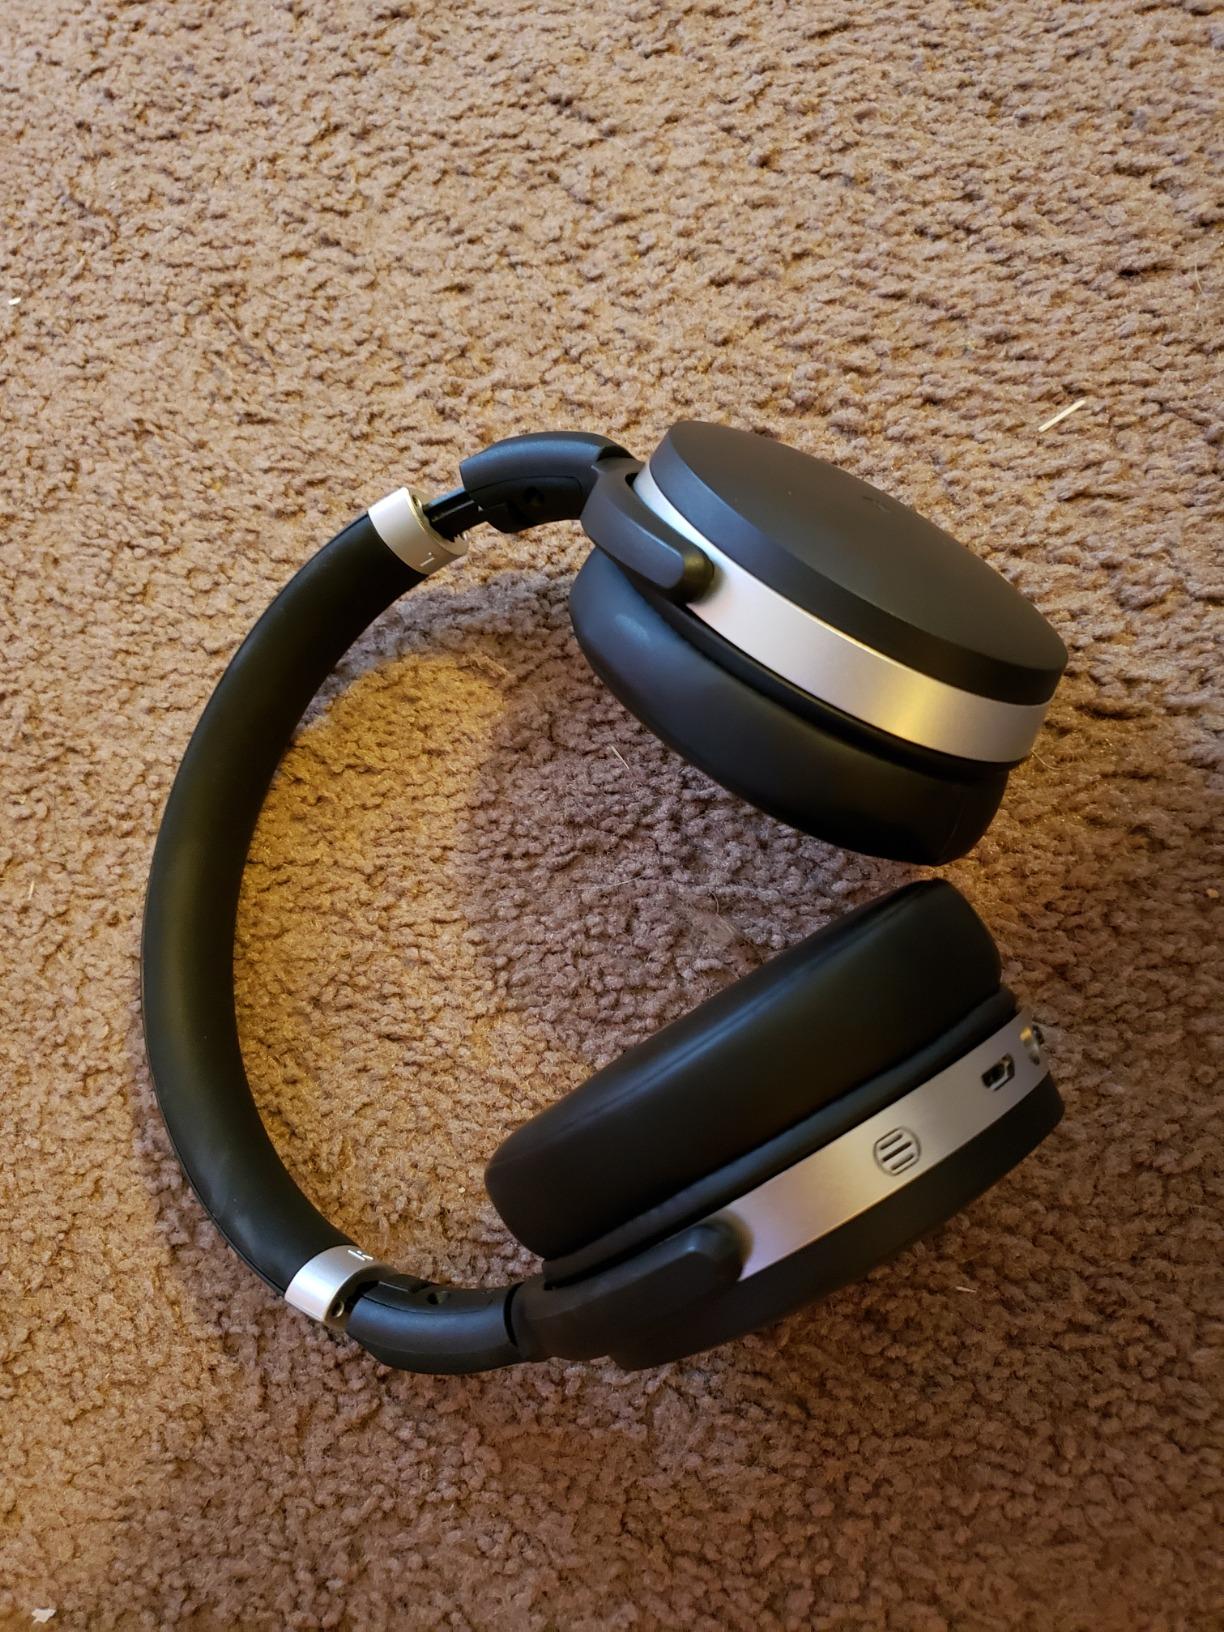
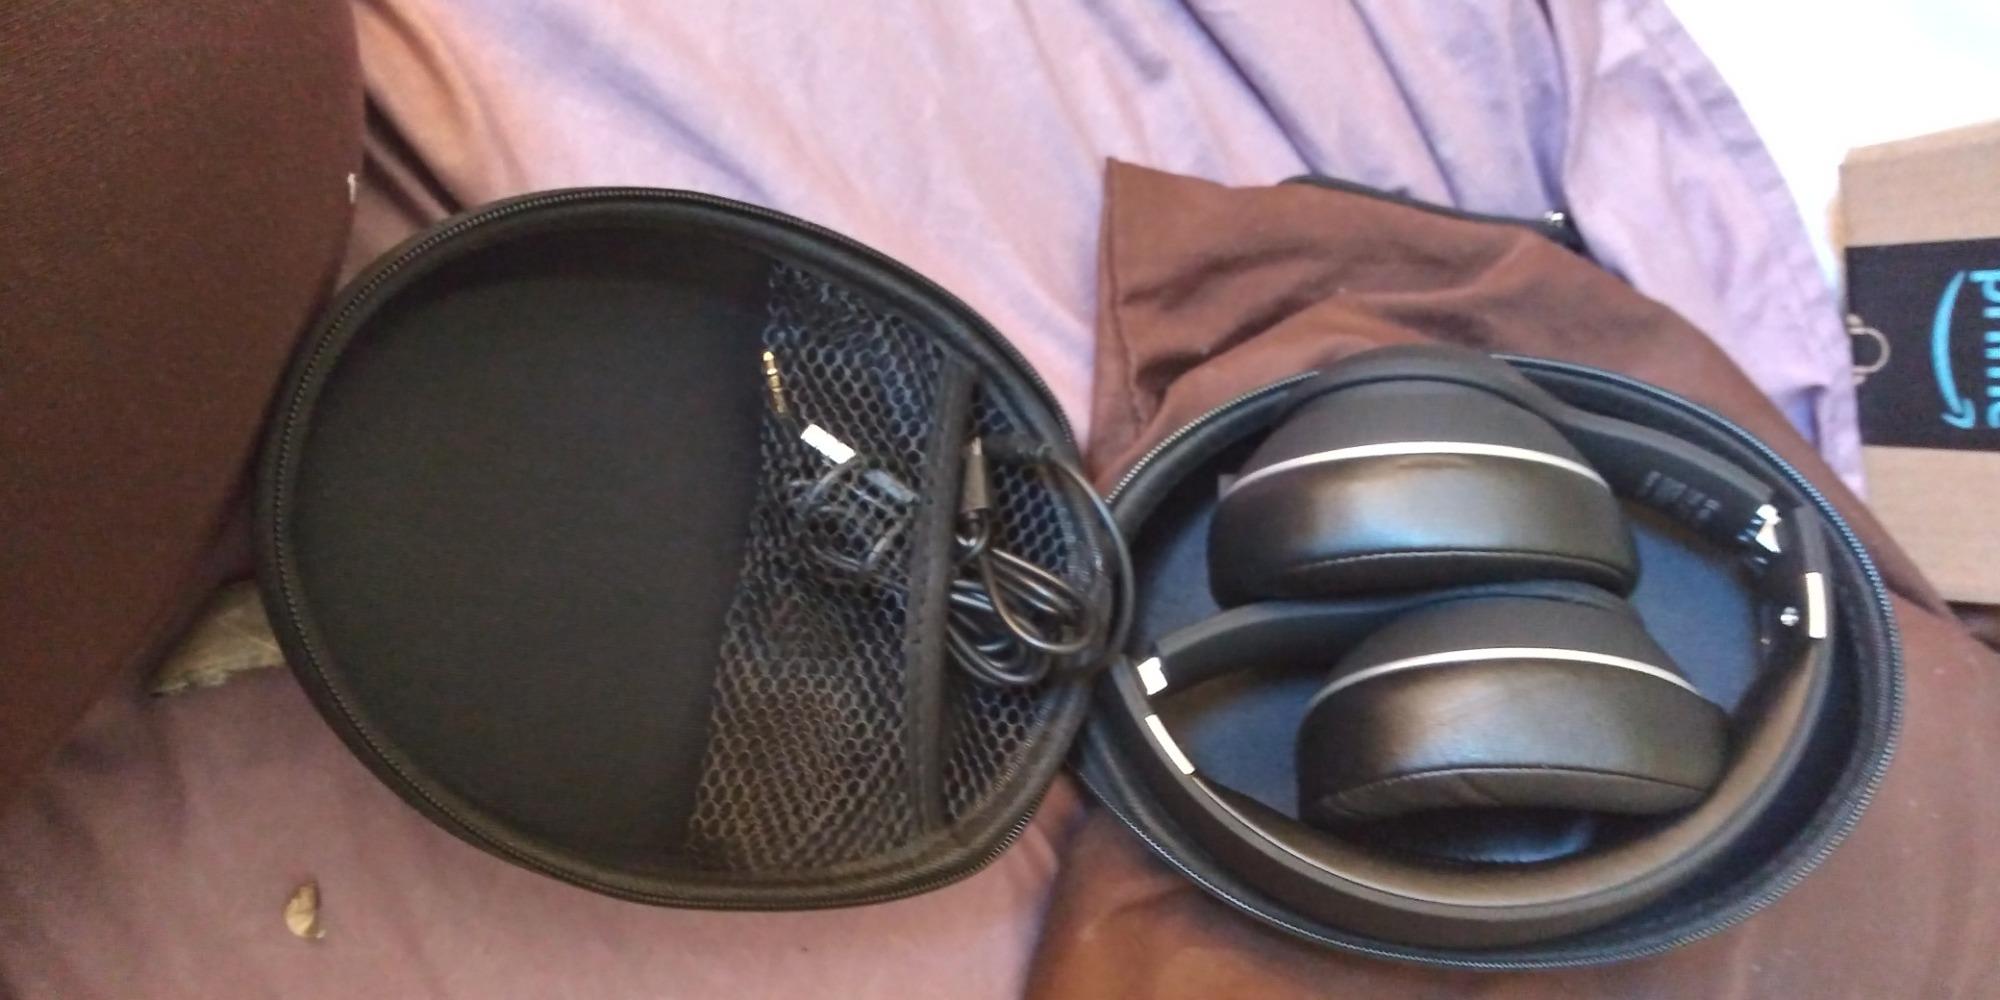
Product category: headphones
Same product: no